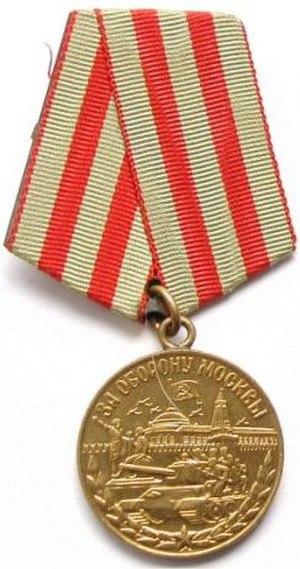
La médaille « Pour la défense de Moscou » est une médaille militaire de campagne de la Seconde Guerre mondiale de l'Union soviétique attribuée à des militaires et des civils qui ont participé à la bataille de Moscou. L'auteur du dessin de la médaille est Nikolaï Moskalev.
La bataille de Moscou, désigne les combats pour le contrôle de la ville de Moscou et de sa proximité entre octobre 1941 et janvier 1942 pendant la Seconde Guerre mondiale. Elle comprend l'offensive allemande appelée opération Typhon, conduite par le groupe d'armées du centre sous le commandement de Von Bock, pour s'approcher de la ville, ainsi que la défense puis la contre-attaque soviétique qui suivit. Elle est considérée avec la bataille de Stalingrad et celle de Koursk comme un des affrontements stratégiques du front de l'Est.